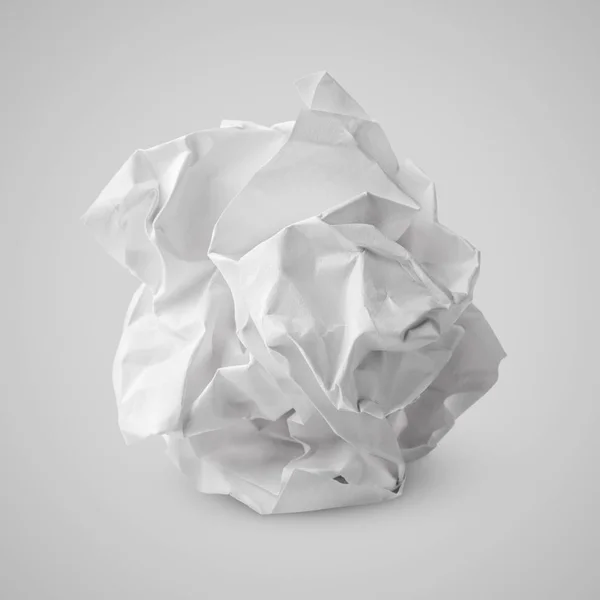
Label: paper